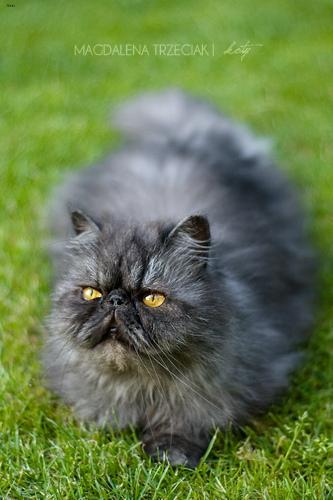
Breed: Persian